High Noon (2000 film)

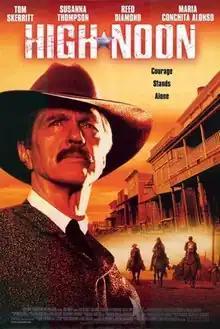
Original poster

High Noon is a 2000 American Western television film directed by Rod Hardy and written by Carl Foreman and T. S. Cook. It is a remake of the 1952 film "High Noon", also written by Foreman, itself based on the 1947 "Collier's" magazine short story "The Tin Star" by John W. Cunningham. The film stars Tom Skerritt, Susanna Thompson, Reed Diamond, María Conchita Alonso, Dennis Weaver, August Schellenberg and Michael Madsen. The film premiered on TBS on August 20, 2000.